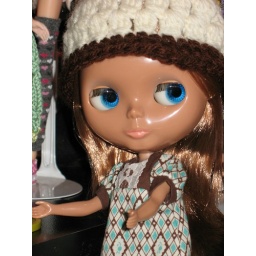
Roxy is wearing beautiful dress by Riff Ragz, pants and hat from YJ